Elías Isaac Alippi

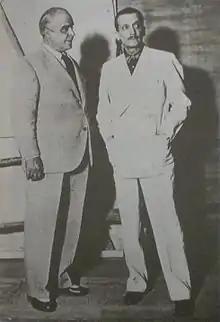
Argentine actors Enrique Muiño (left) and Elías Alippi

Elías Isaac Alippi (January 21, 1883 – May 3, 1942) was an Argentine actor from the Golden Age, theatrical impresario, film director and theater director, who was born and died in Buenos Aires. He is also remembered as an excellent tango dancer.